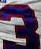
Number: 3